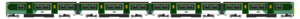
La Class 455 est une série de rame automotrices électriques de banlieue britannique conçue pour être utilisées dans le sud de l'Angleterre en desservant les arrêts variés à un rythme correct sans grande vitesse de pointe. Pour remplacer les unités obsolètes, un total de 137 exemplaires et 505 caisses construites par British Rail Engineering Limited au début des années 1980 a été produit.